Günther Lützow

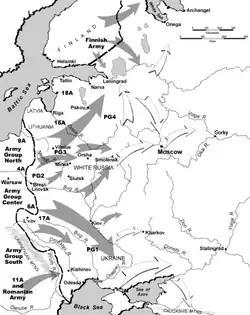
A map of Eastern Europe depicting the movement of military units and formations.

In preparation for Operation Barbarossa, the German invasion of the Soviet Union, the "Geschwaderstab" began heading east on 8 June 1941. They stopped for several days at Breslau-Gandau (now in Wrocław, Poland. On 18 June, the "Geschwaderstab" relocated to Hostynne, from where on 22 June 1941, Lützow led JG 3 in combat against the Soviet Union. At the start of the campaign, JG 3 was subordinated to the V. "Fliegerkorps" (5th Air Corps), under command of "General der Flieger" Robert Ritter von Greim, which was part of "Luftflotte" 4 (4th Air Fleet), under command of "Generaloberst" Alexander Löhr. These air elements supported "Generalfeldmarschall" Gerd von Rundstedt's "Heeresgruppe Süd" (Army Group South), with the objective of capturing Ukraine and its capital Kiev.